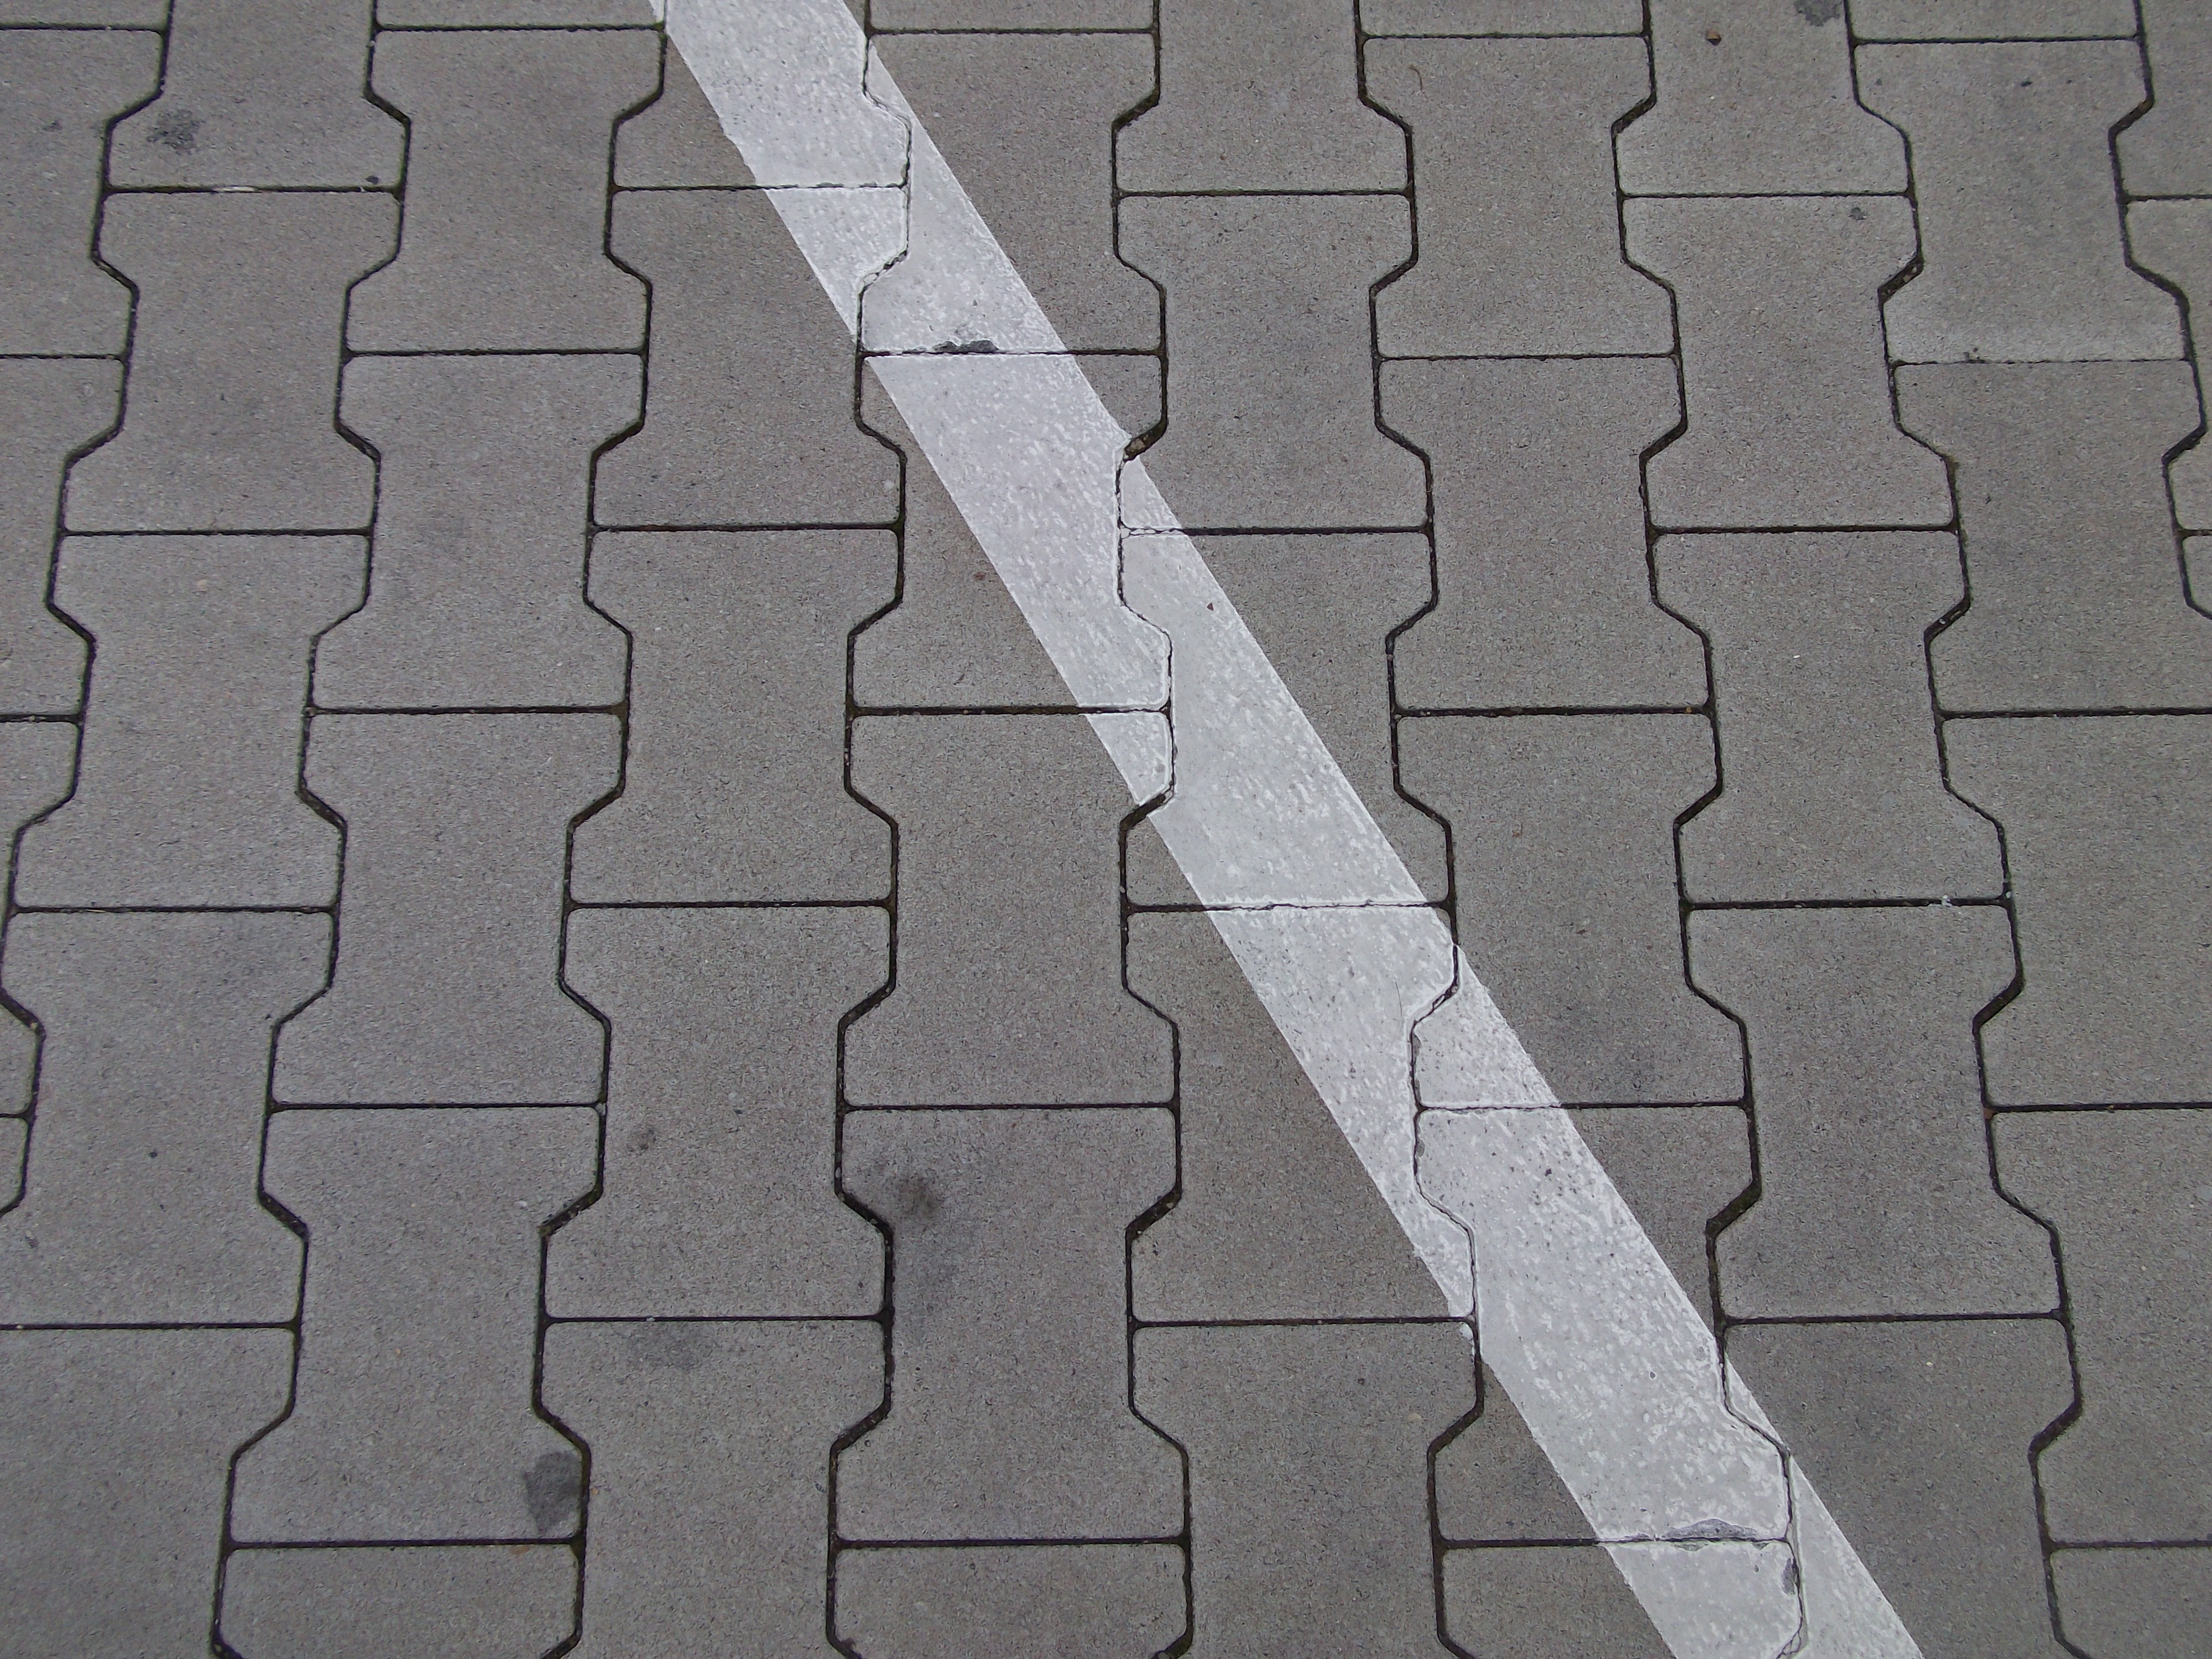
ground, floor, roof, cobblestone, parking, wall, asphalt, pattern, line, soil, tile, brick, material, tire, circle, lines, diagonal, cobblestones, oblique, tread, flooring, road surface, outdoor structure, automotive tire, tire care